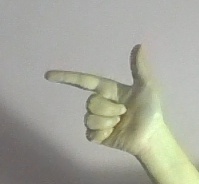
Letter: yaa